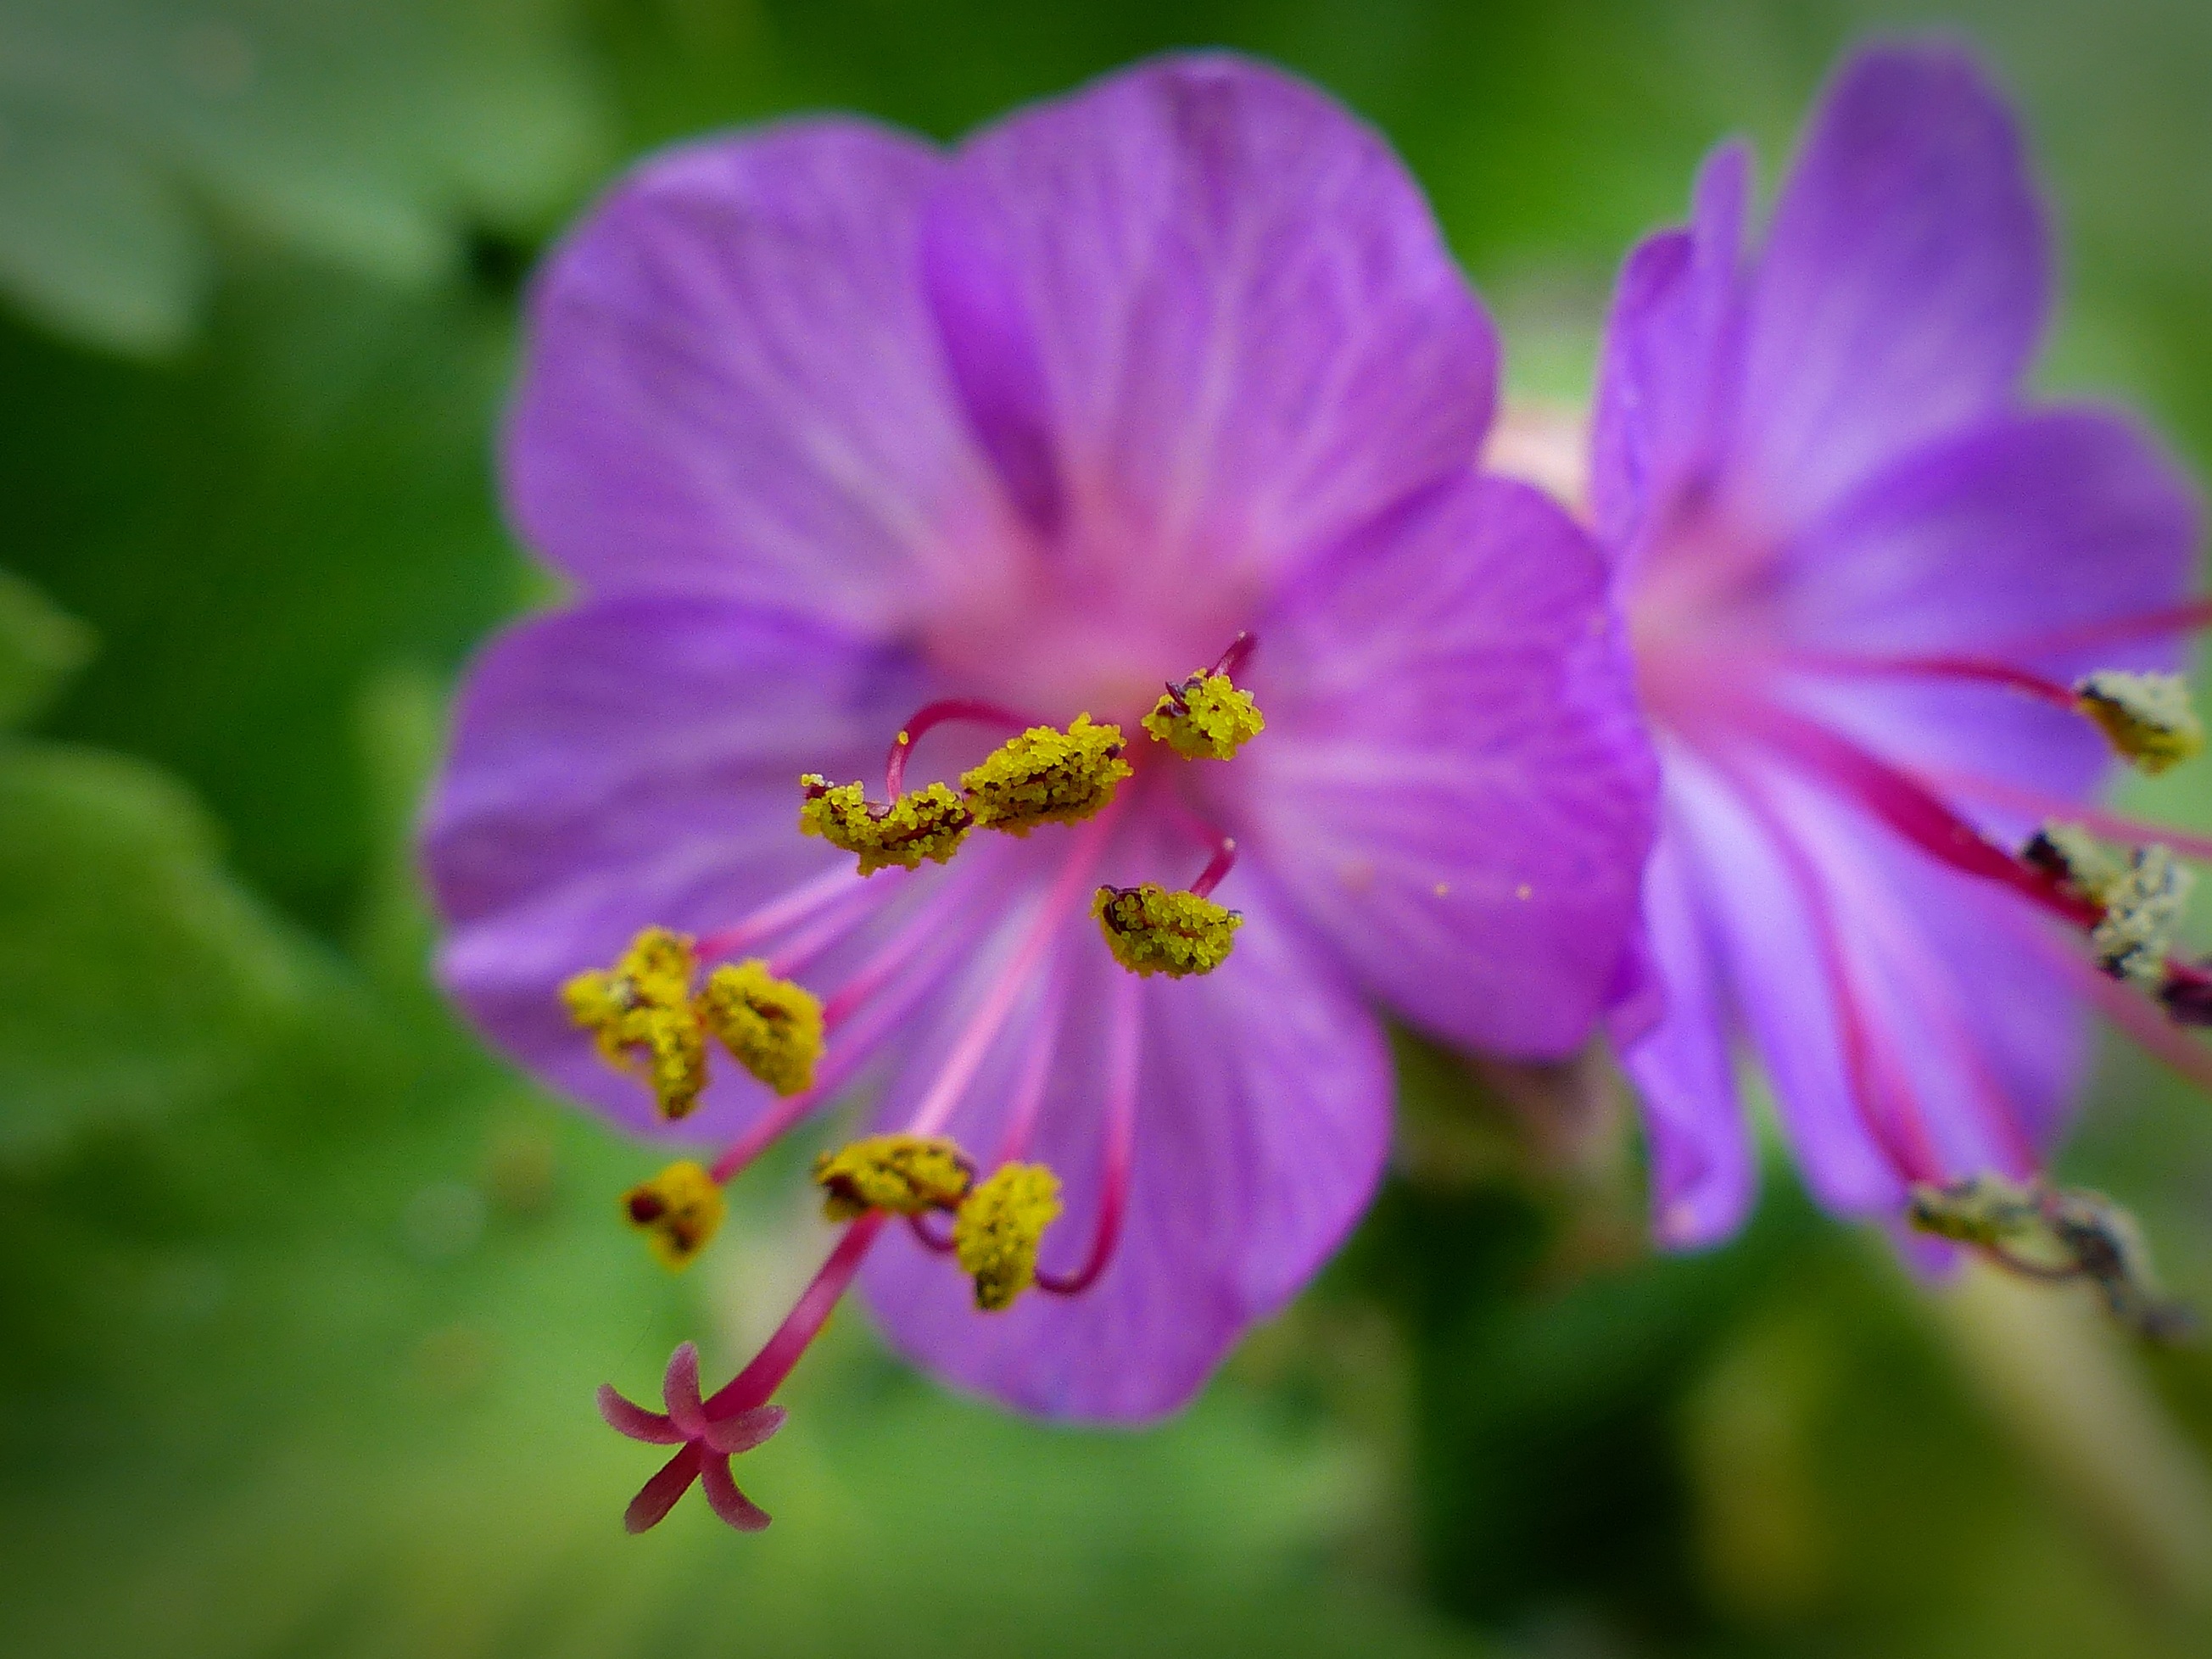
blossom, plant, flower, petal, bloom, pollen, stamp, macro, botany, close, flora, wildflower, pistil, cranesbill, stamens, macro photography, flowering plant, bee pollen, annual plant, land plant